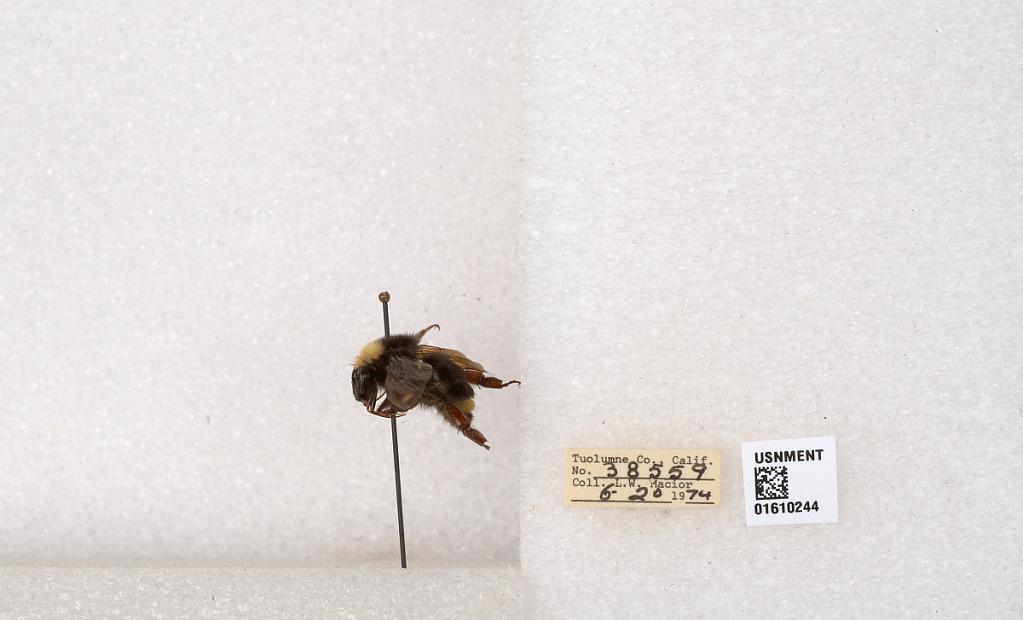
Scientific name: Bombus (Pyrobombus) vosnesenskii Radoszkowski
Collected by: L. Macior
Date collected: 1974-6-20
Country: United States
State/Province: California
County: Tuolumne
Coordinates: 37.9712, -120.228